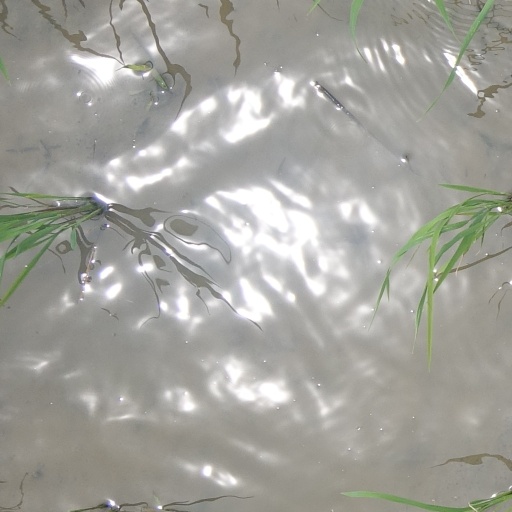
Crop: rice